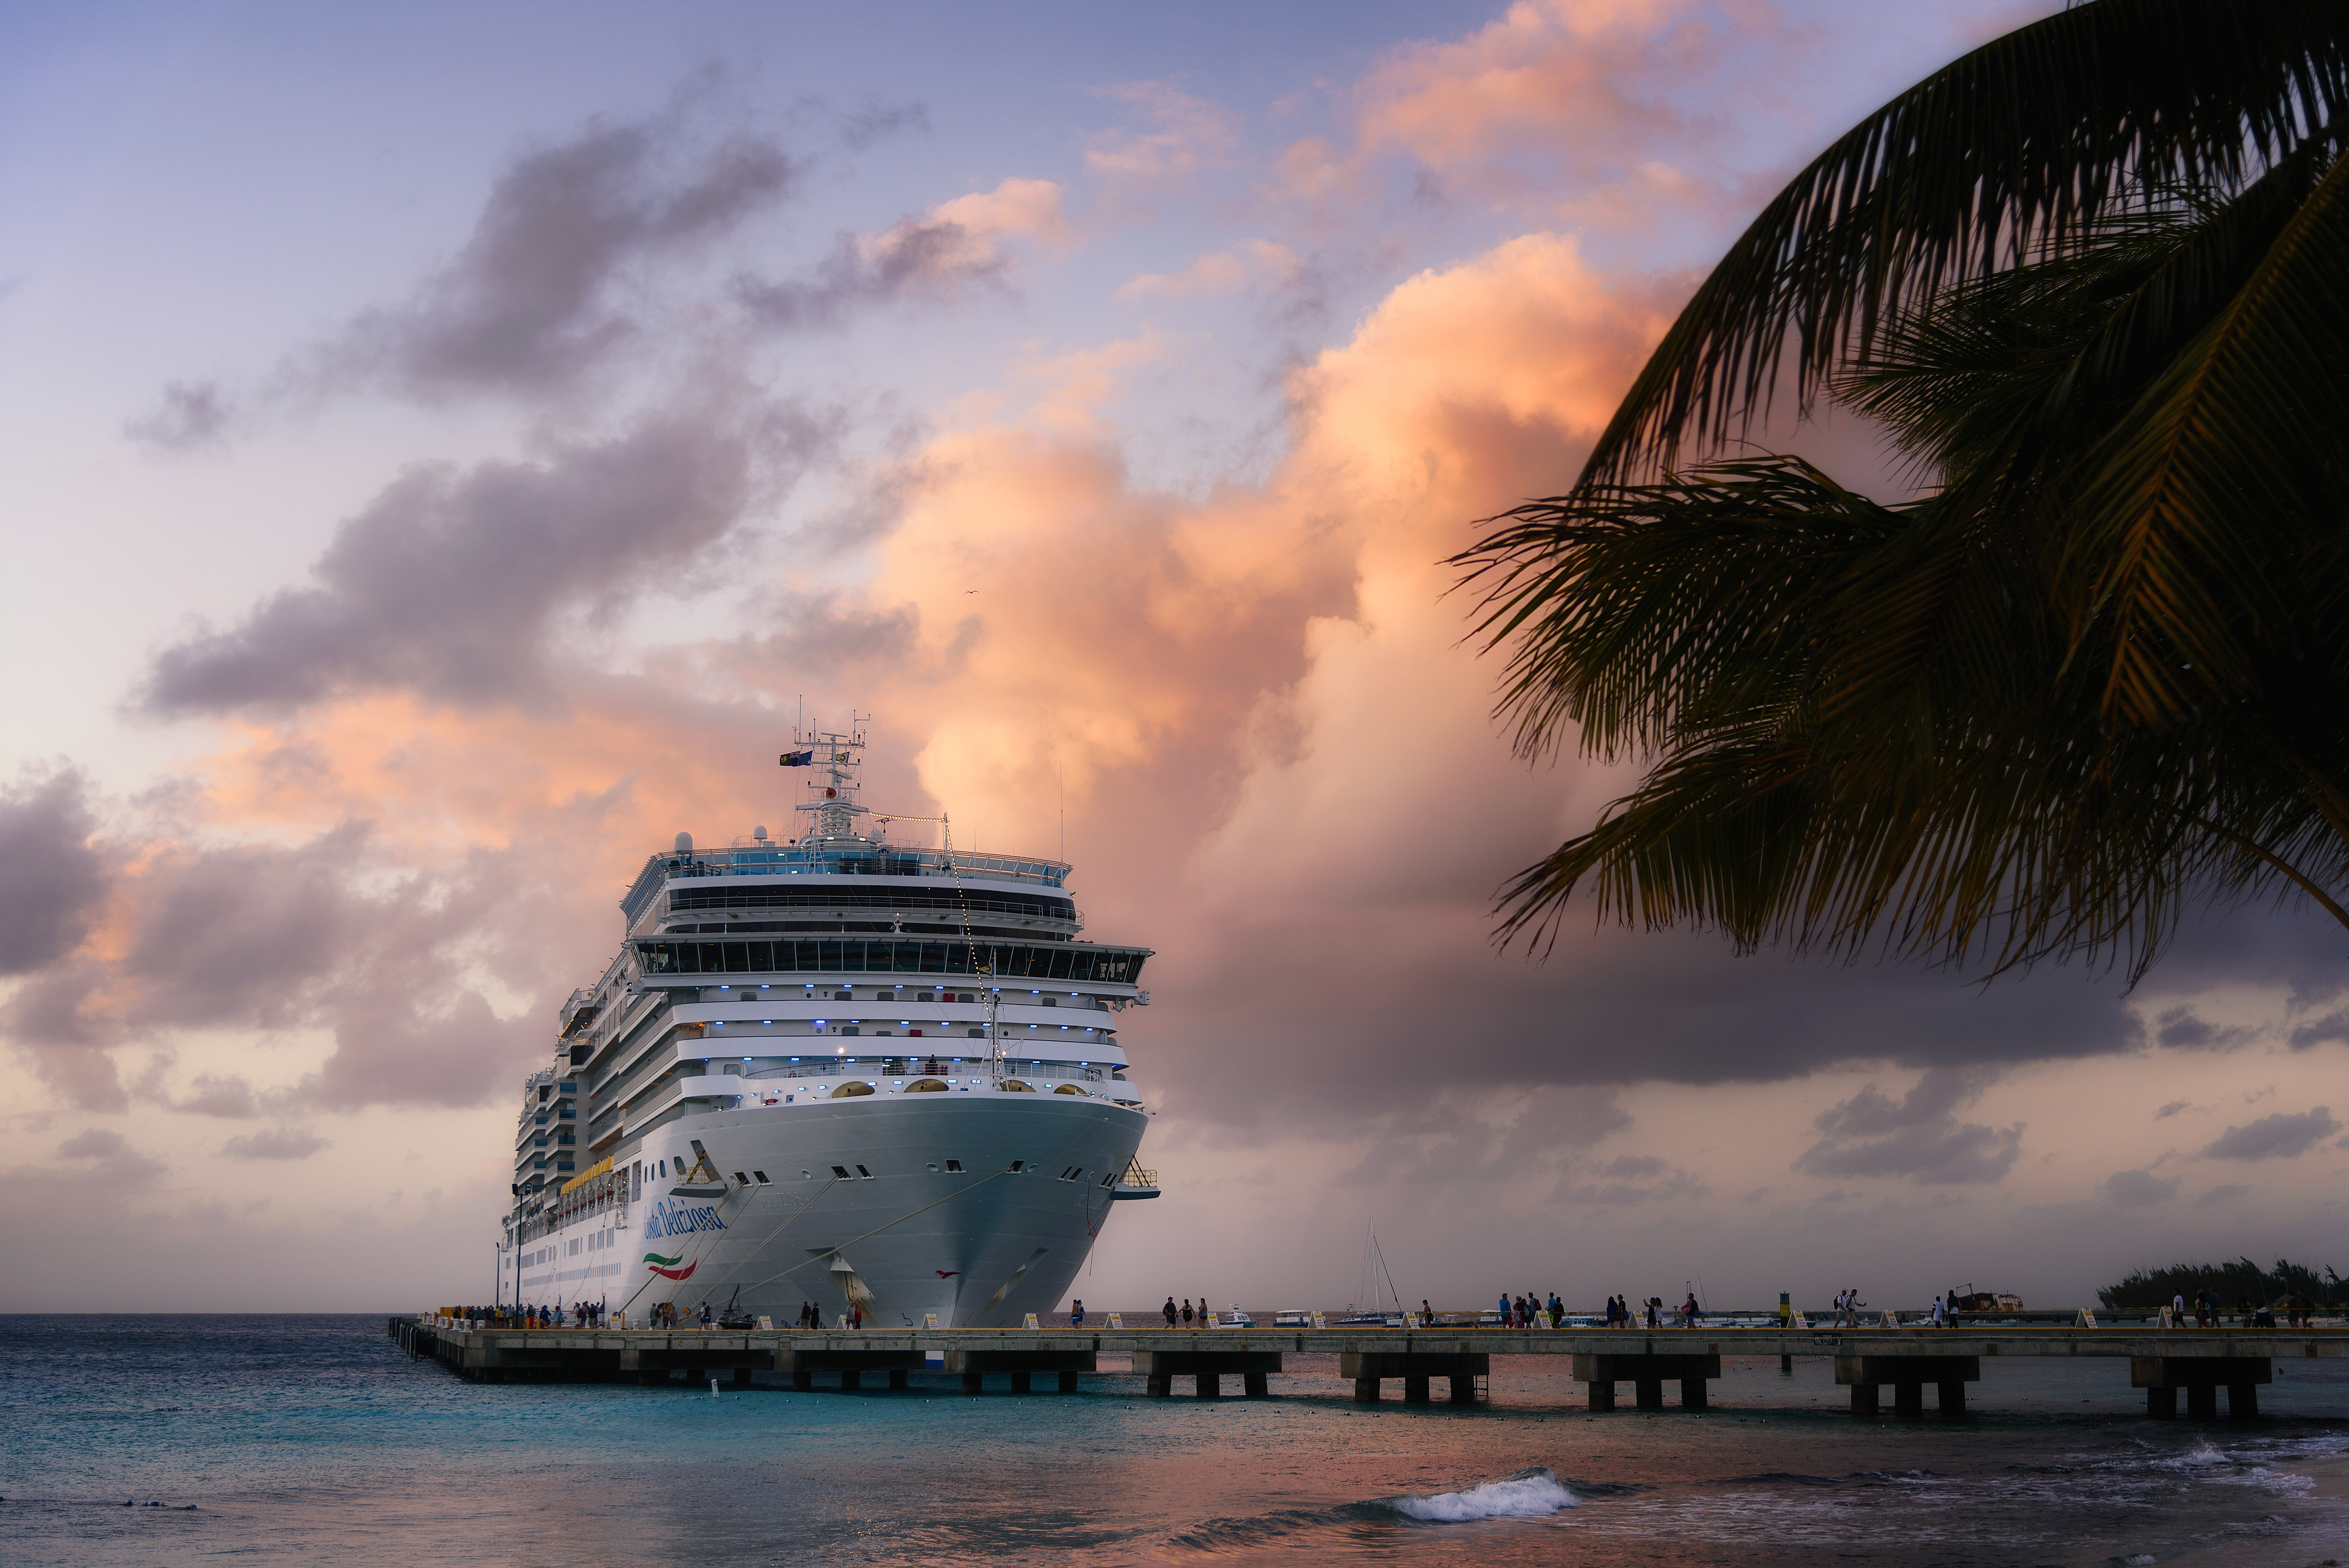
cruise ship, ocean liner, vehicle, passenger ship, sky, sea, ms island escape, ship, naval architecture, boat, motor ship, cloud, ocean, watercraft, caribbean, tourism, vacation, horizon, travel, tropics, water transportation, Cruiseferry